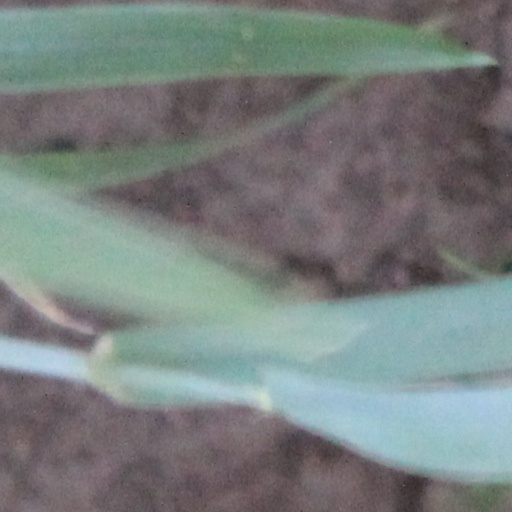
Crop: wheat